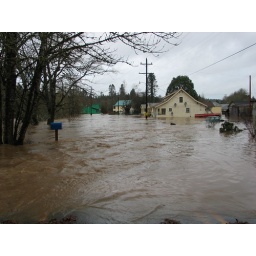
Just up the road from the green bridge around 4:00 on 12/3